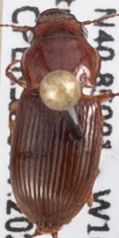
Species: Cratacanthus dubius
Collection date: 2020-09-02
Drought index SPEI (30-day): -1.77
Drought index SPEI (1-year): -0.9
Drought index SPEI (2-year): -0.2